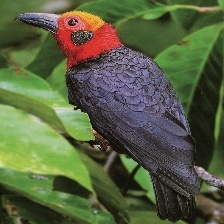
Species: BORNEAN BRISTLEHEAD
Scientific name: PITYRIASIS GYMNOCEPHALA